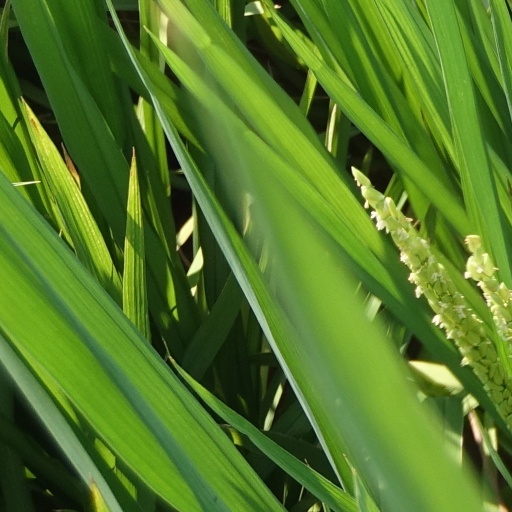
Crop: rice